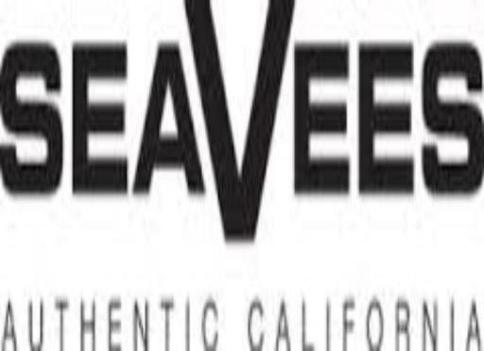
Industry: Clothes